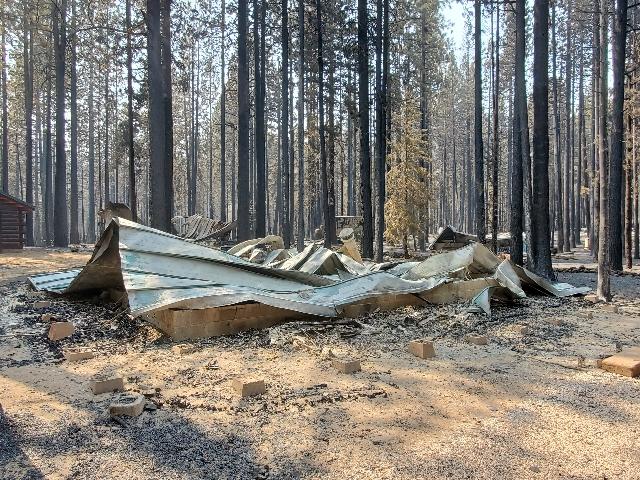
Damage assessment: destroyed